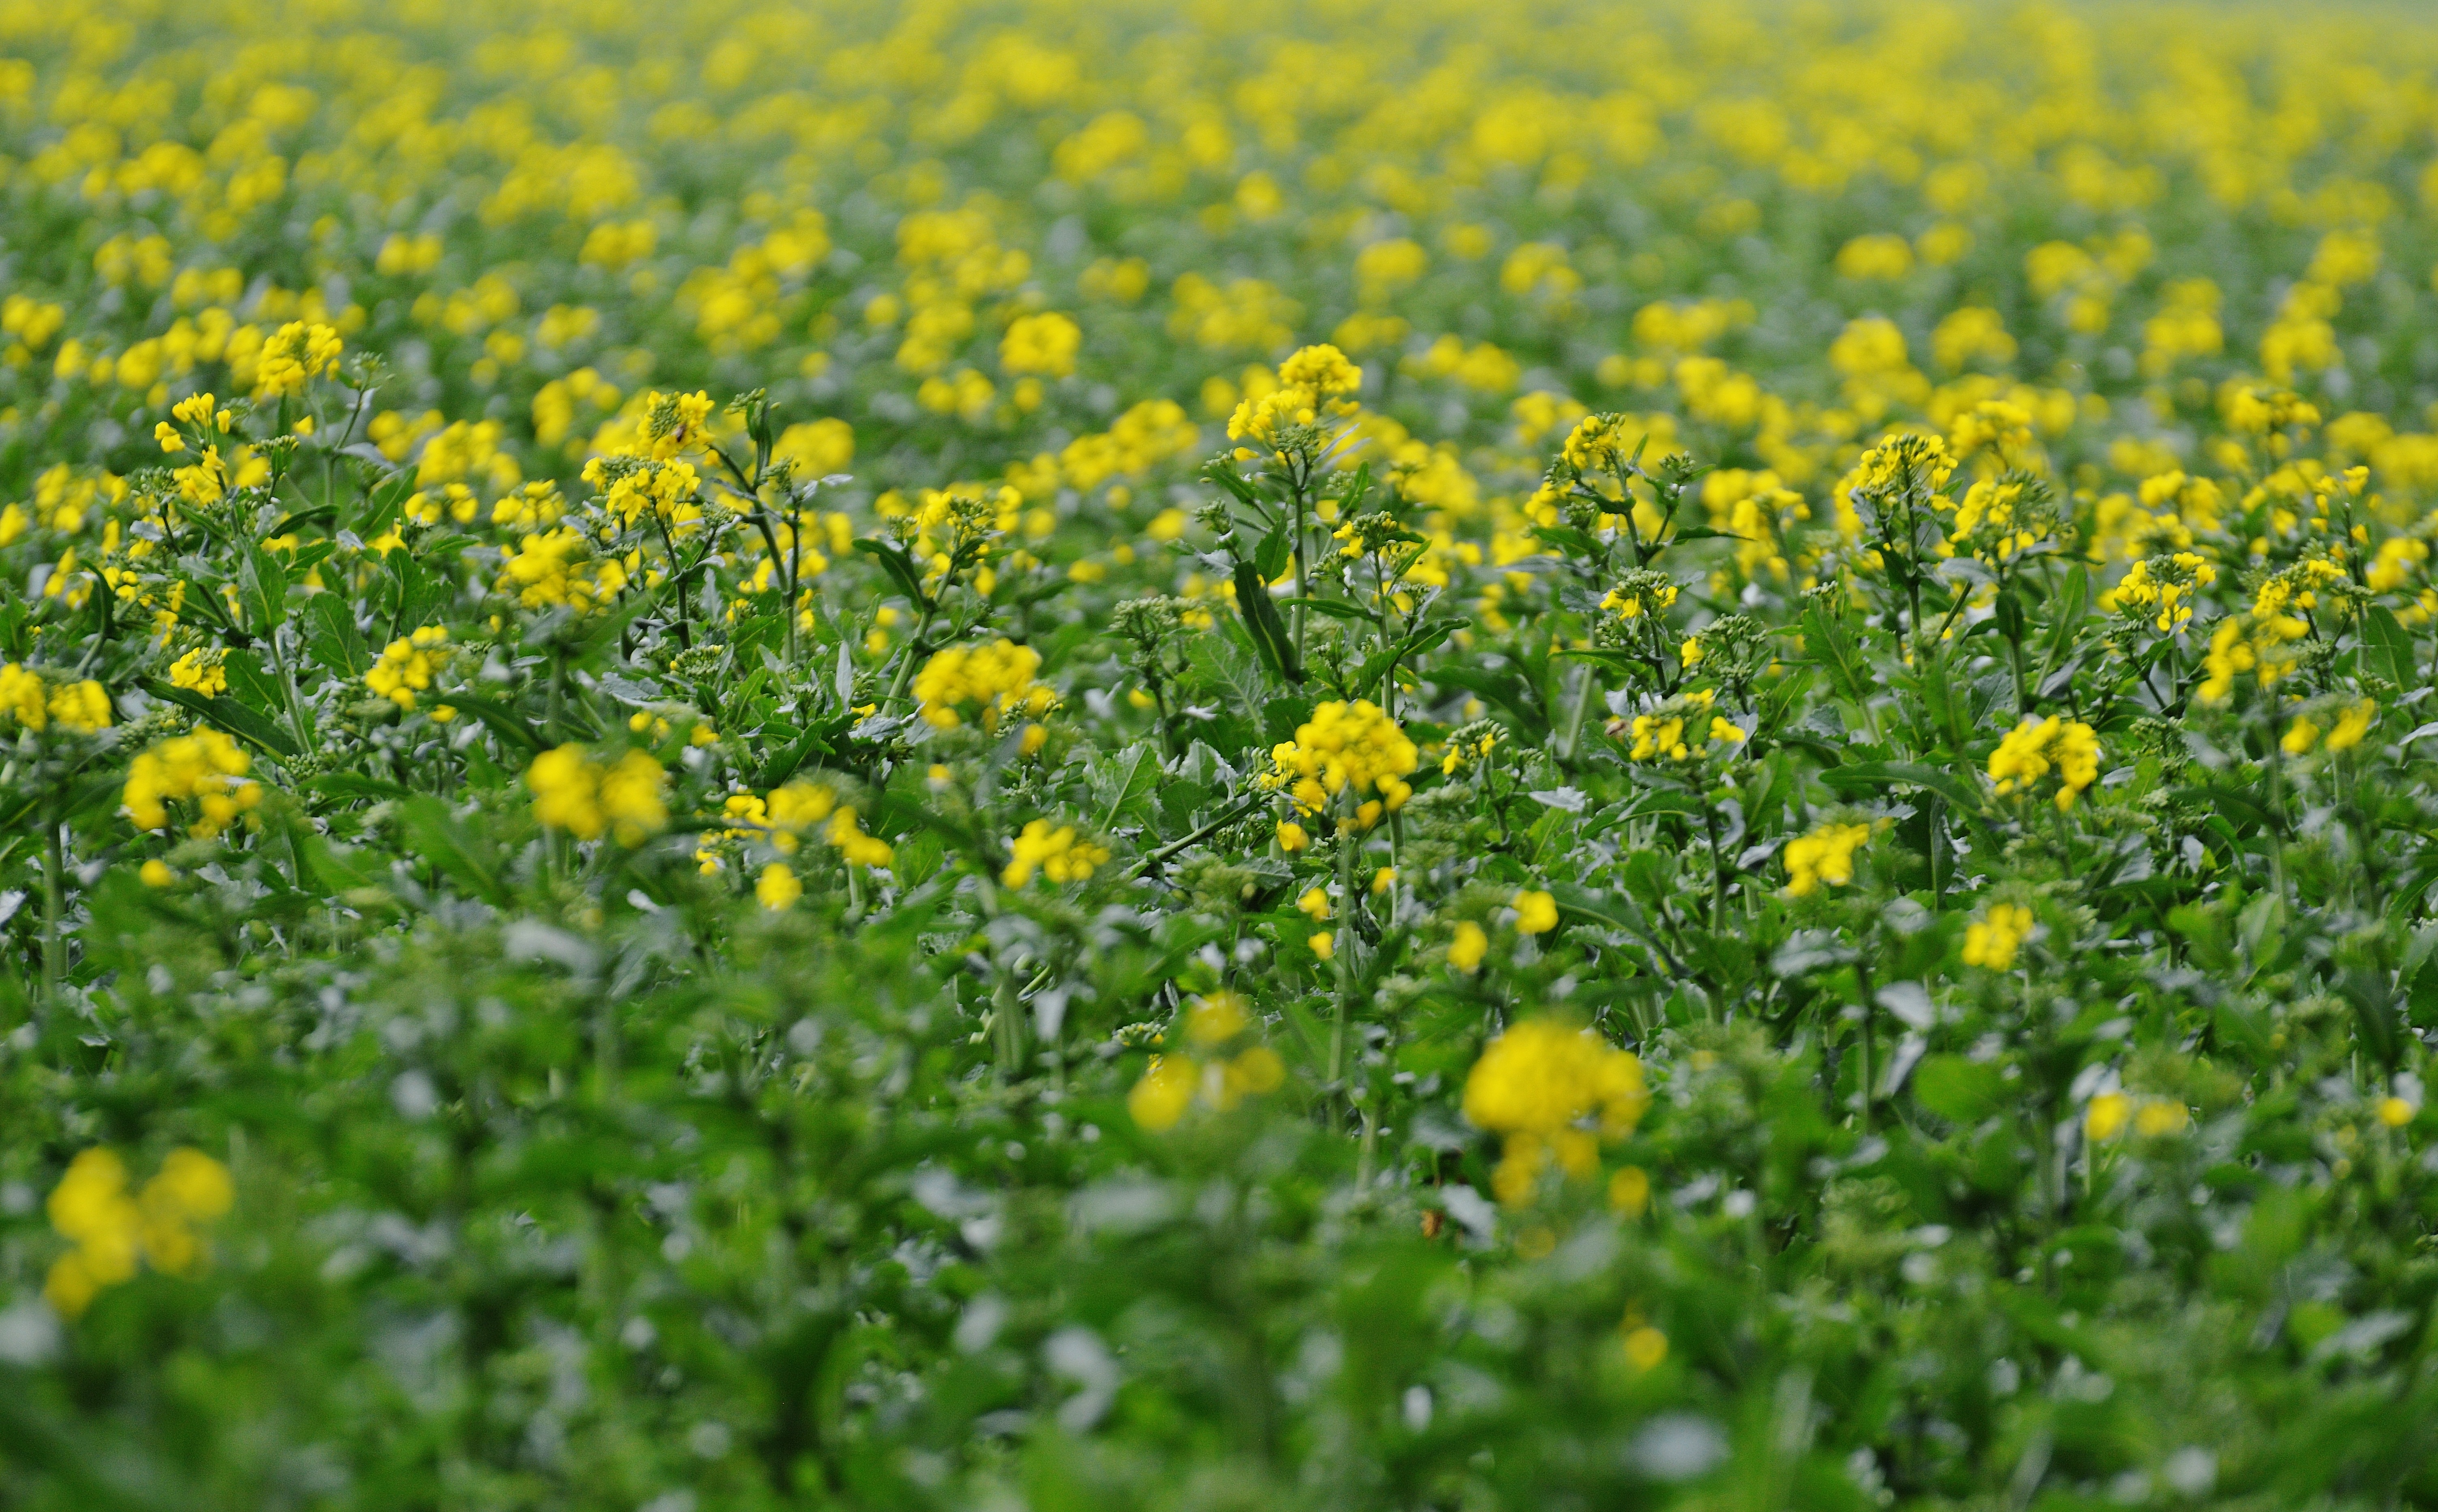
landscape, nature, grass, blossom, plant, field, meadow, prairie, sunlight, flower, bloom, food, spring, produce, vegetable, pasture, yellow, agriculture, rapeseed, wildflower, grassland, habitat, canola, brassica, oilseed rape, rape blossom, flowering plant, field of rapeseeds, rare plant, natural environment, land plant, mustard plant, brassica rapa